Peugeot 403

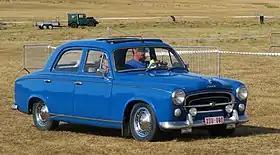
Peugeot 403 saloon

The Peugeot 403 is a mid-size car manufactured and marketed by Peugeot between May 1955 and October 1966. A total of 1,214,121 of all types, including commercial models, were produced, making it the first Peugeot to exceed one million in sales.